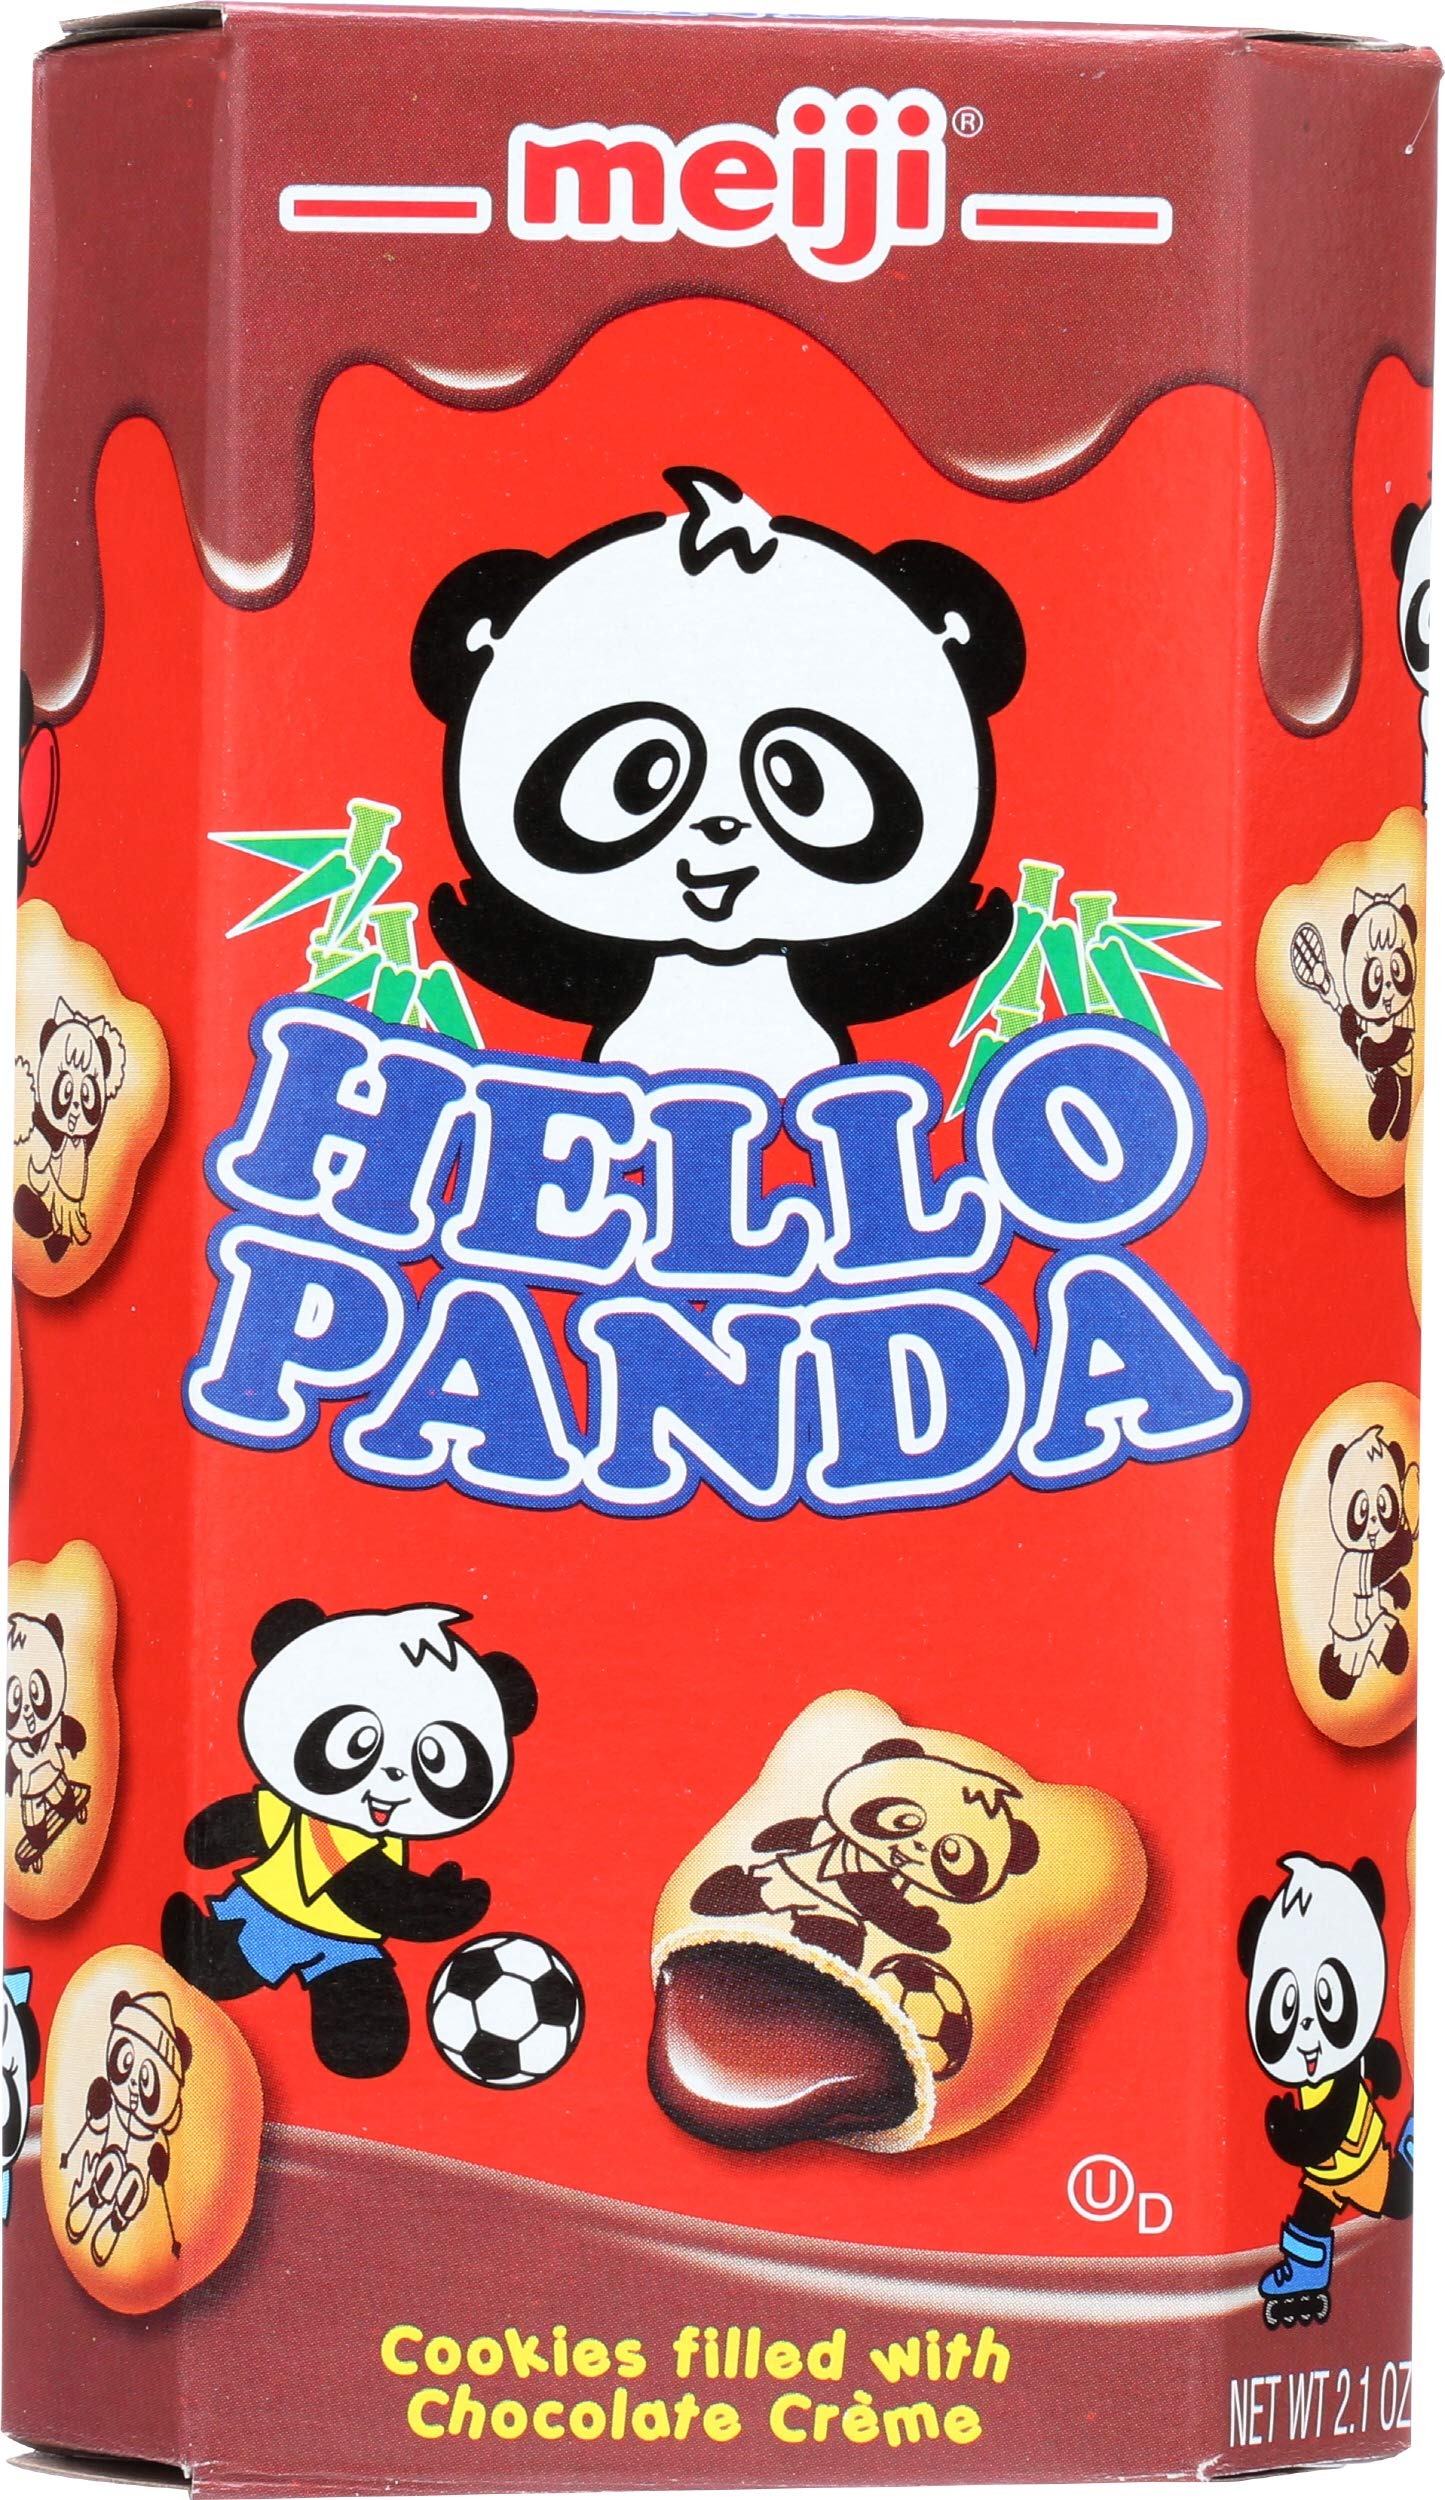
Item Name: Meiji Hello Panda Biscuit with Chocolate Cream, 2.1 oz
Bullet Point 1: Product Type:Grocery
Bullet Point 2: Item Package Dimension:4.064 cm L X 8.255 cm W X14.478 cm H
Bullet Point 3: Item Package Weight:0.21 lbs
Bullet Point 4: Country Of Origin: Thailand
Value: 2.1
Unit: Ounce

Price: 8.99